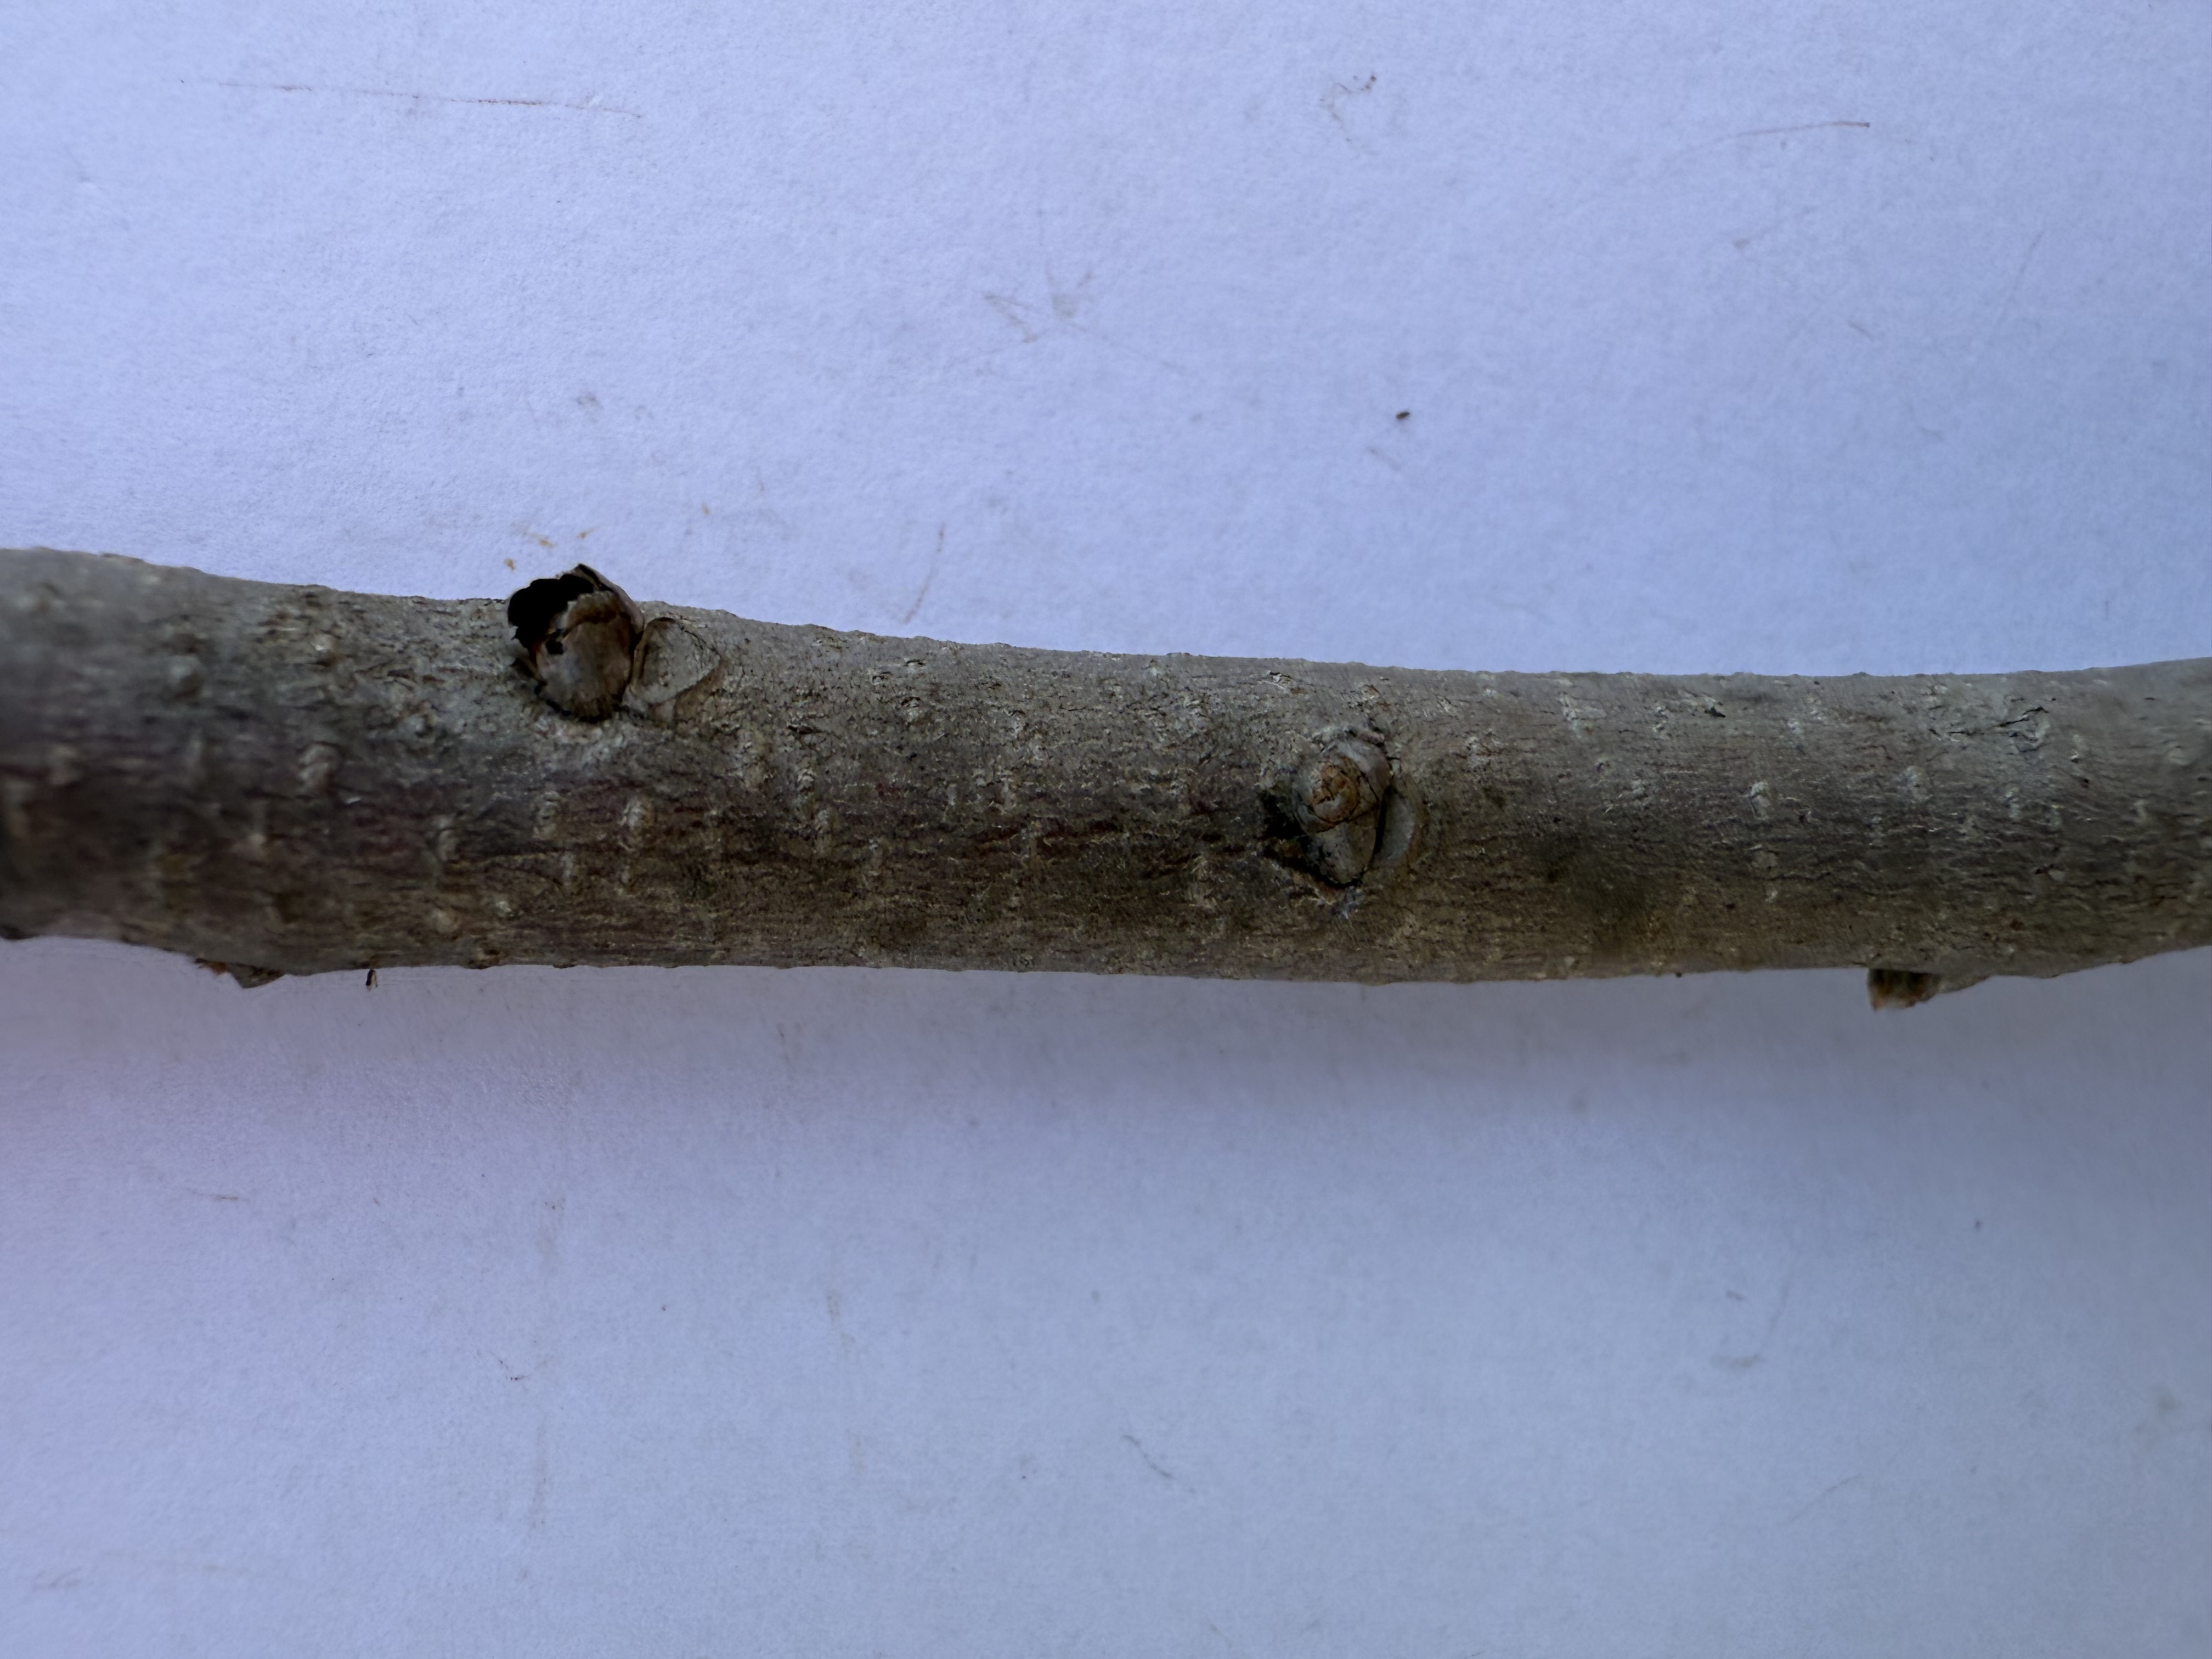
Variety: Hachiya Persimmon